Steelesville Cemetery

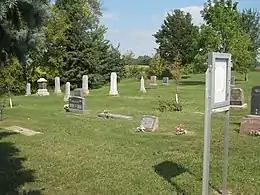
Steelesville Cemetery in 2009

In recent years many improvements have been made to Steelesville Cemetery. In 2010 a new sign was constructed and installed in the Southwest corner of the property. The sign rests on the highest elevation and is clearly visible on the adjacent road. As with many cemeteries, monuments are in need of periodic reconditioning. Many of the monuments have settled into the soil, and are no longer level. With the help of heavy equipment, many of the large monuments have been removed from their respective location, new precast concrete bases have been installed, and the monument replaced to their respective locations. Many of the flat monuments have settled and become overgrown with sod. These monuments have been reclaimed and re-leveled in their respective locations. A significant amount of the restoration has been completed with the help of monetary donations and volunteer labor.